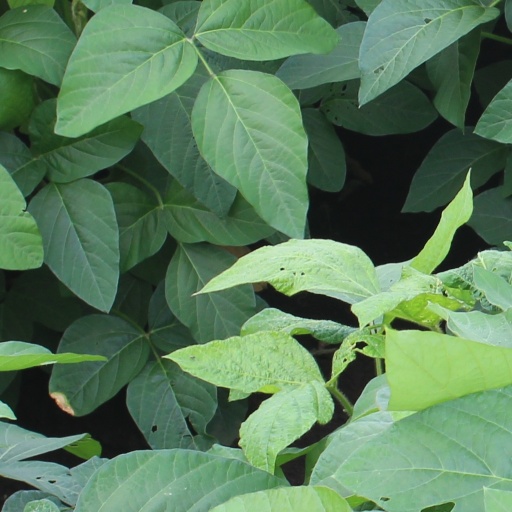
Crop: soybean